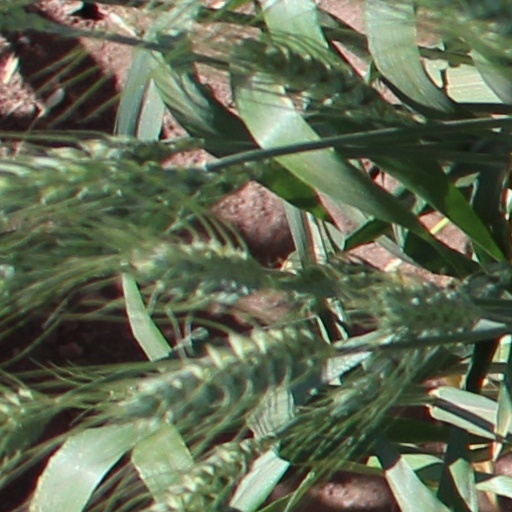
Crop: wheat